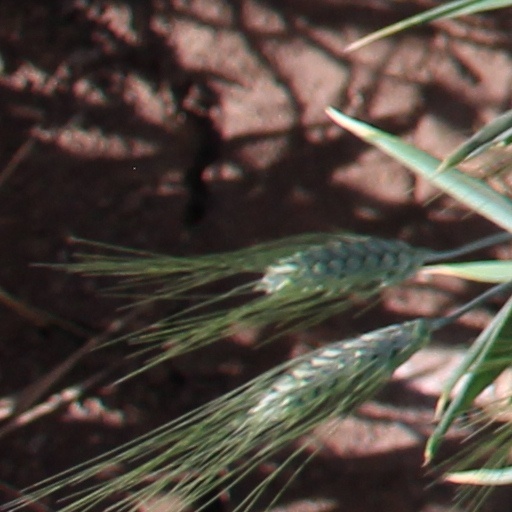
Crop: wheat